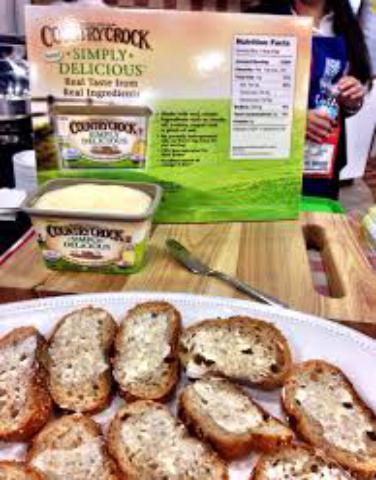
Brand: Country Crock
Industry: Food